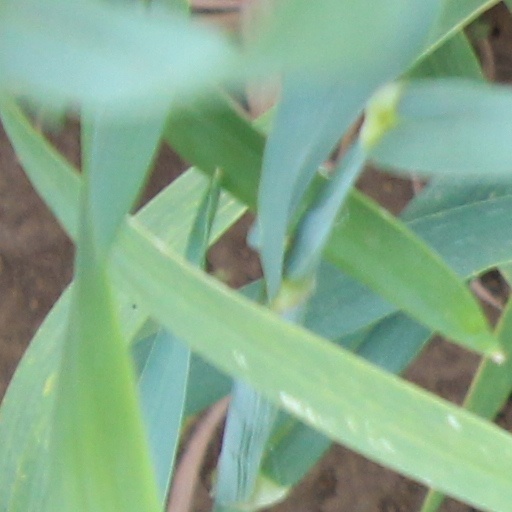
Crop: wheat